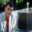
Label: man